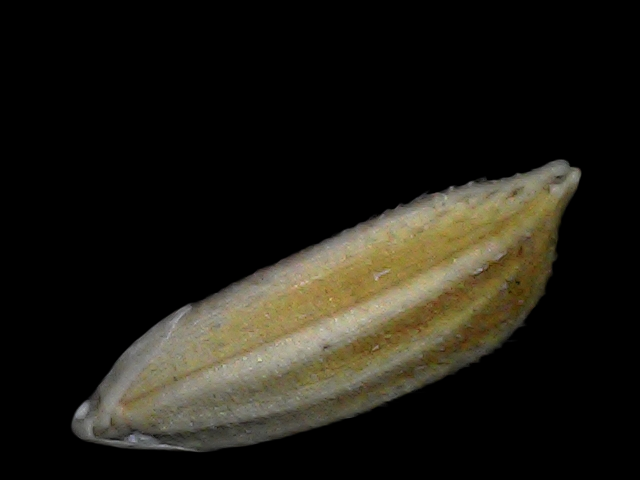
Rice variety: Bd91